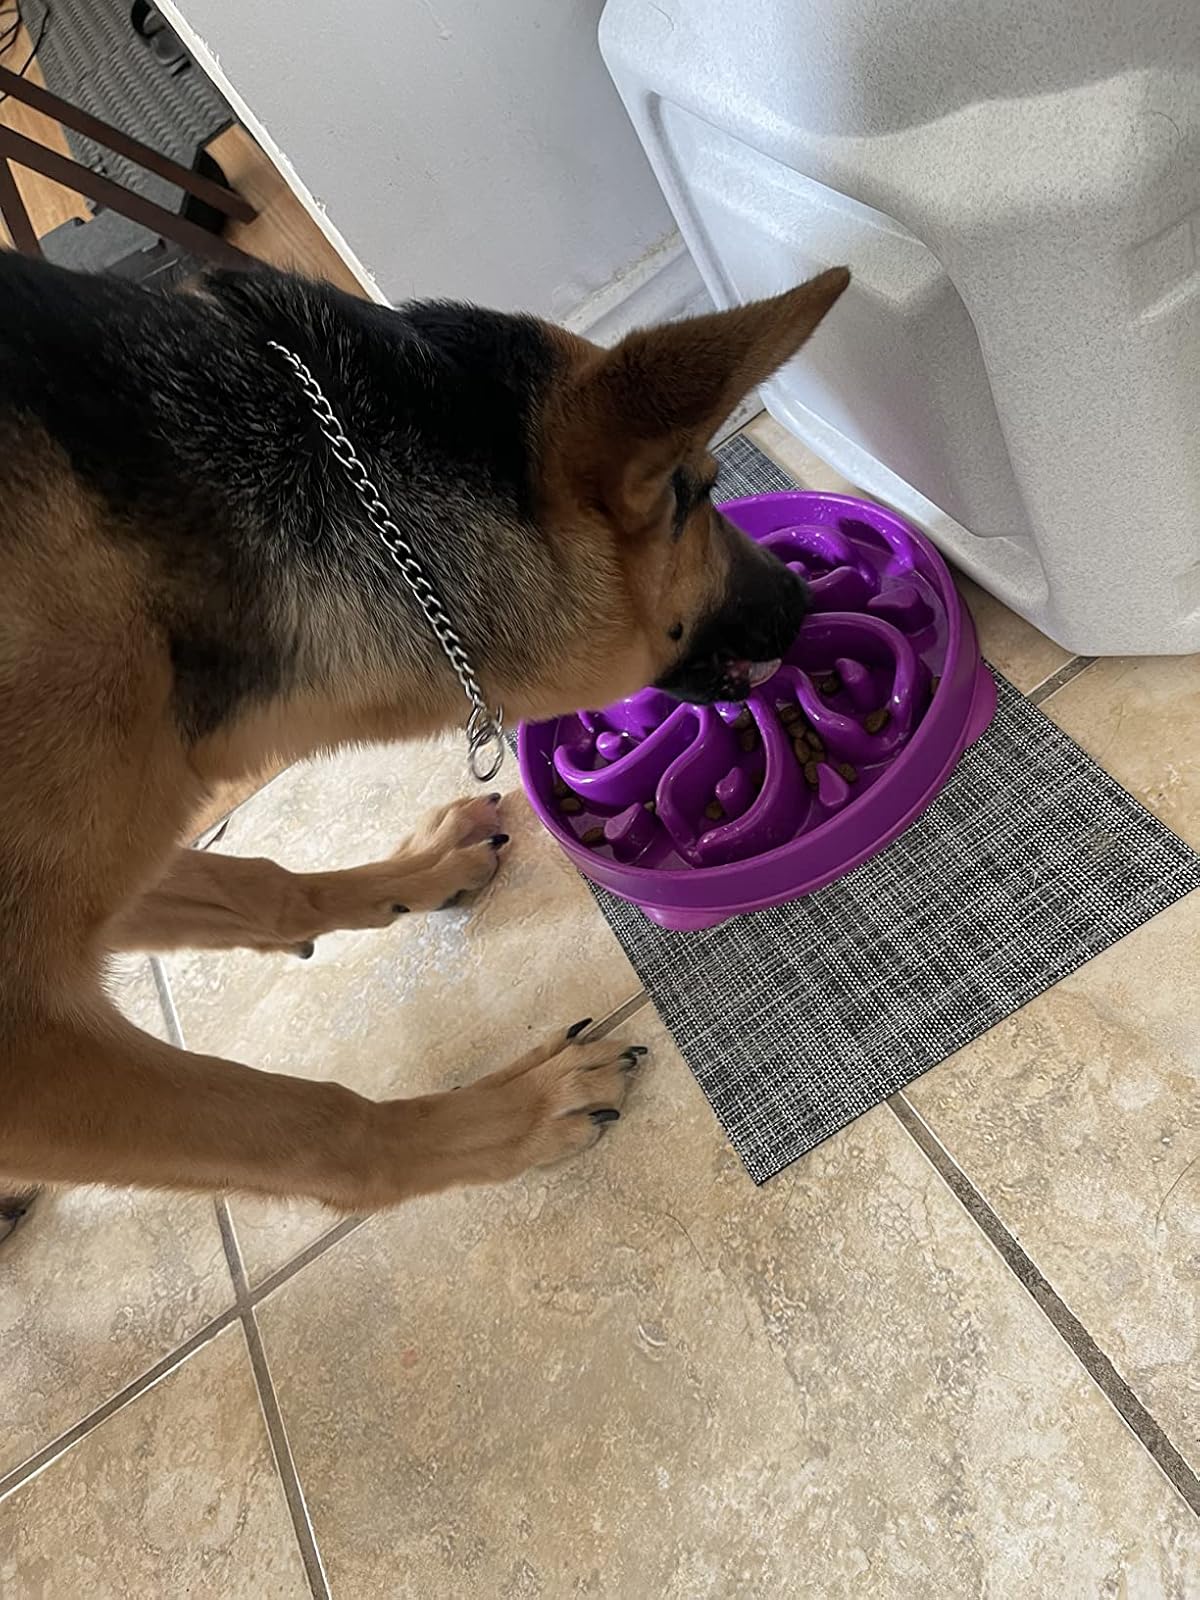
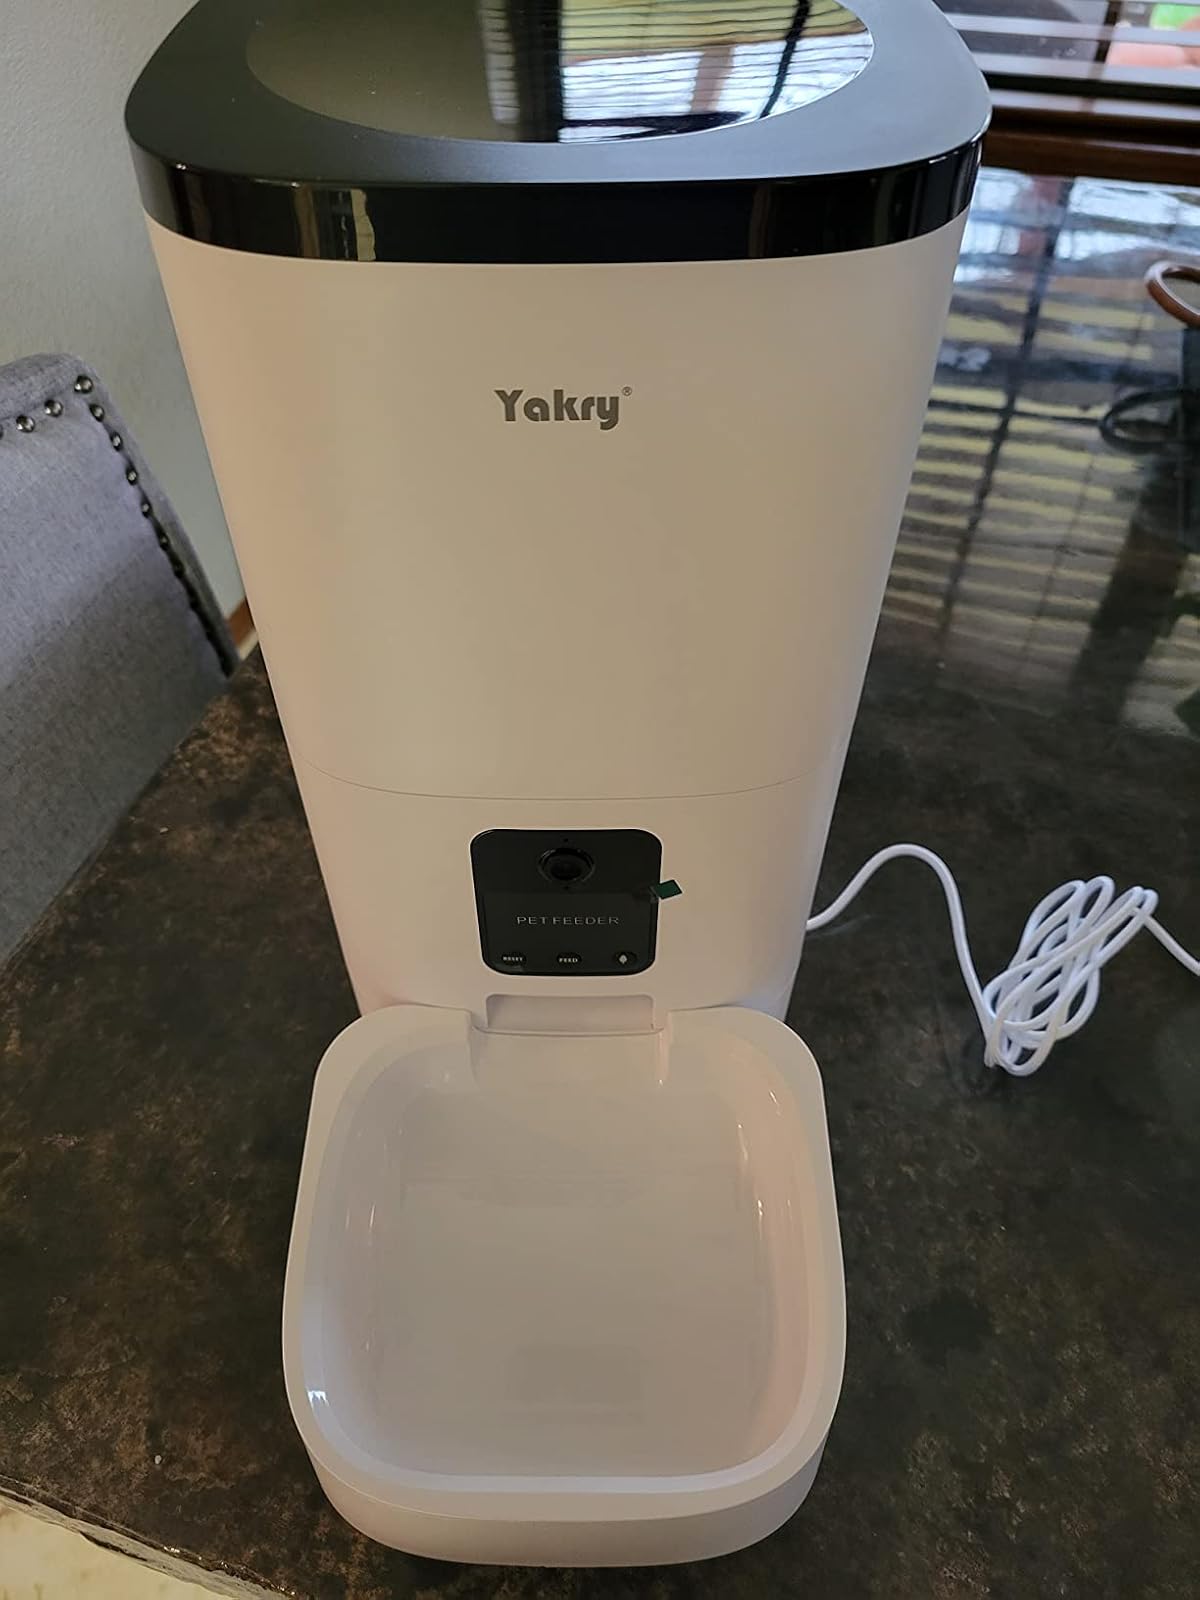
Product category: items_feeder
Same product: no